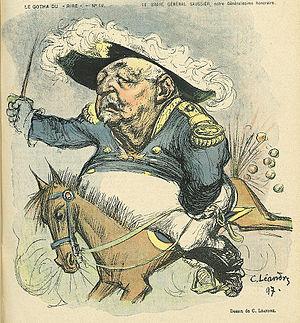
Le général Saussier, gouverneur militaire de Paris, caricaturé par Charles Léandre dans Le Rire, 15 janvier 1898. Légende
Félix-Gustave Saussier, né le 16 janvier 1828 à Troyes et mort le 19 décembre 1905 au château de Thimécourt à Luzarches, est un général français.